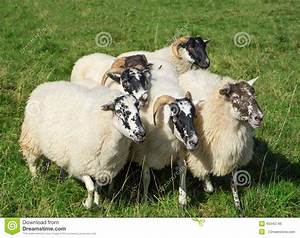
Label: sheep